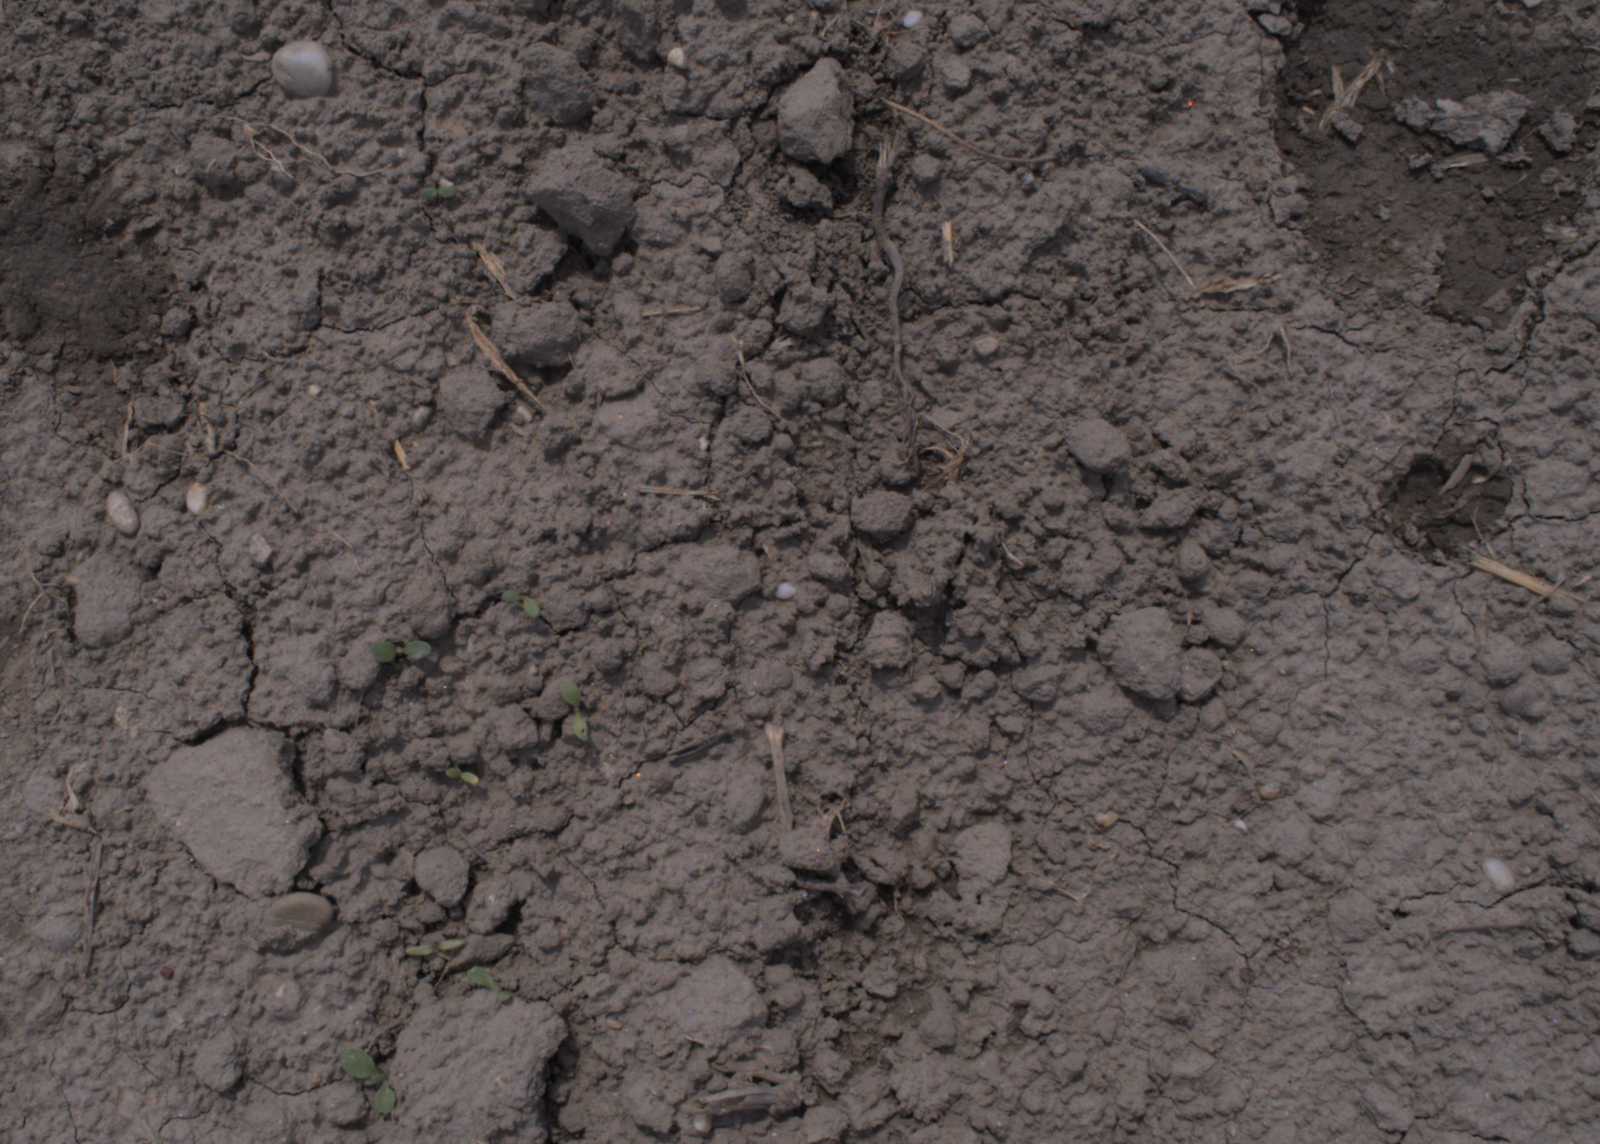
Capture date: 06.08.2020 13:11:38
Weather: sunny
Wind: medium
Seeding date: 21.07.2020
Plant canopy height (mm): 890